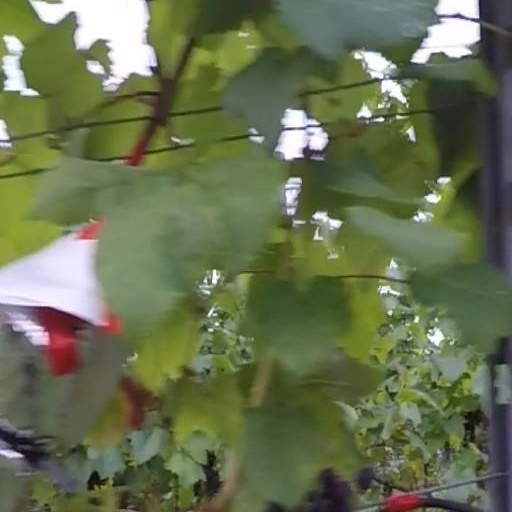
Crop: grape